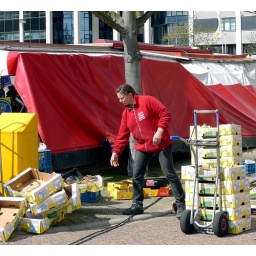
woman unpacking some boxes of pineapples at the market in zoetermeer, the netherlands